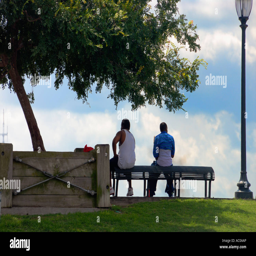
men sitting on a park bench looking over the river